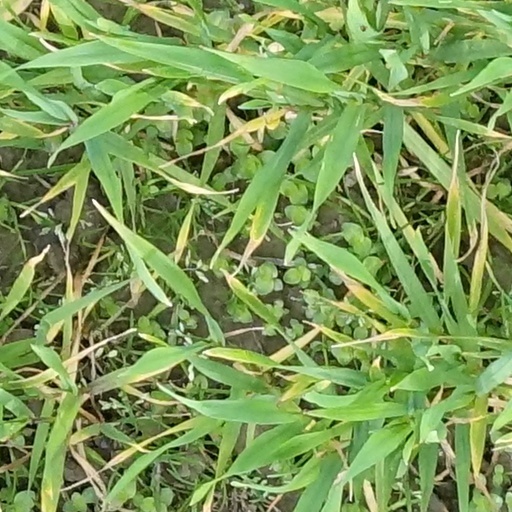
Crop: wheat